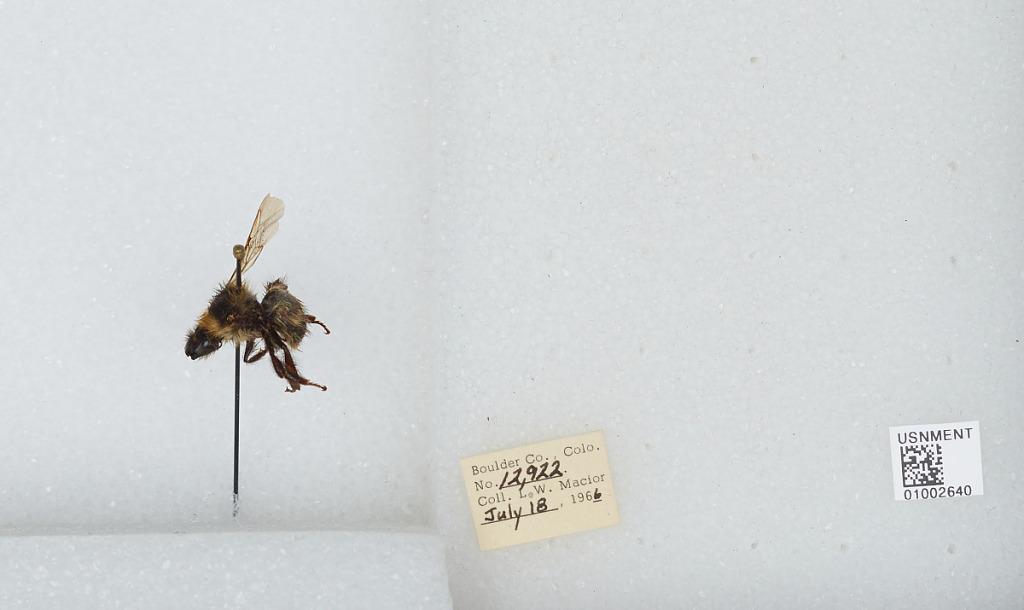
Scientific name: Bombus (Alpinobombus) balteatus Dahlbom
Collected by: L. Macior
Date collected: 1966-7-18
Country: United States
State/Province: Colorado
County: Boulder
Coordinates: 40.0275, -105.252